Tensai Bakabon

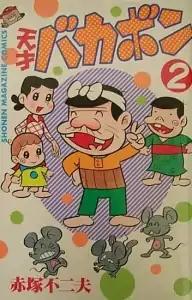
The cover of "Tensai Bakabon" volume 2

is a Japanese manga series written and illustrated by Fujio Akatsuka, which began publication on April 9, 1967, in "Weekly Shōnen Magazine". It is about the misadventures of a dim-witted boy (Bakabon) and his idiotic father, the latter of whom eventually becomes the central character.